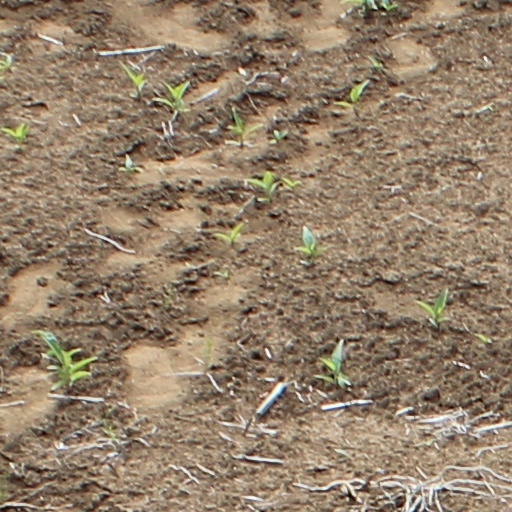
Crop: wheat